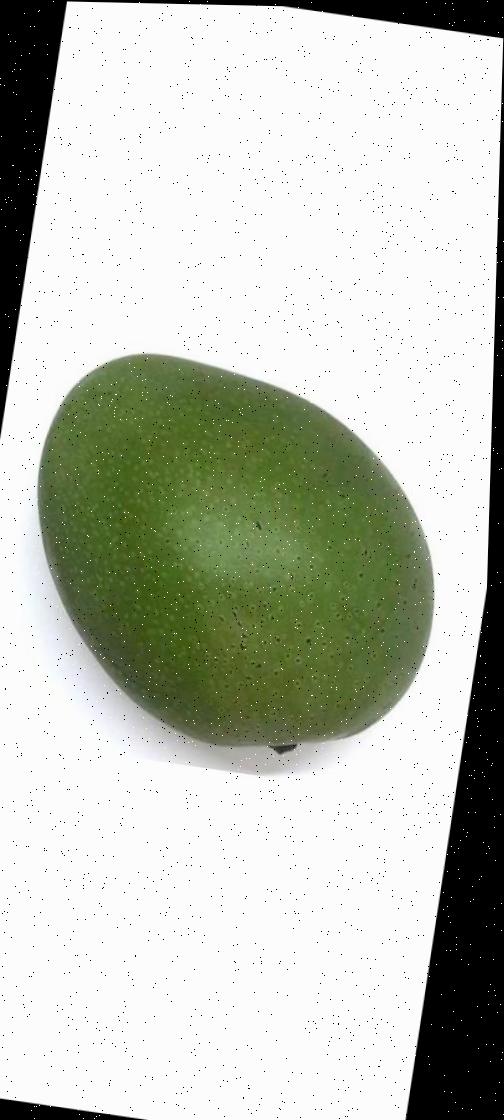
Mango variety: Ashshina Zhinuk